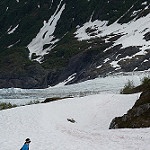
Label: glacier